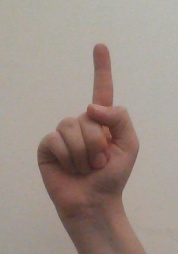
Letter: bb